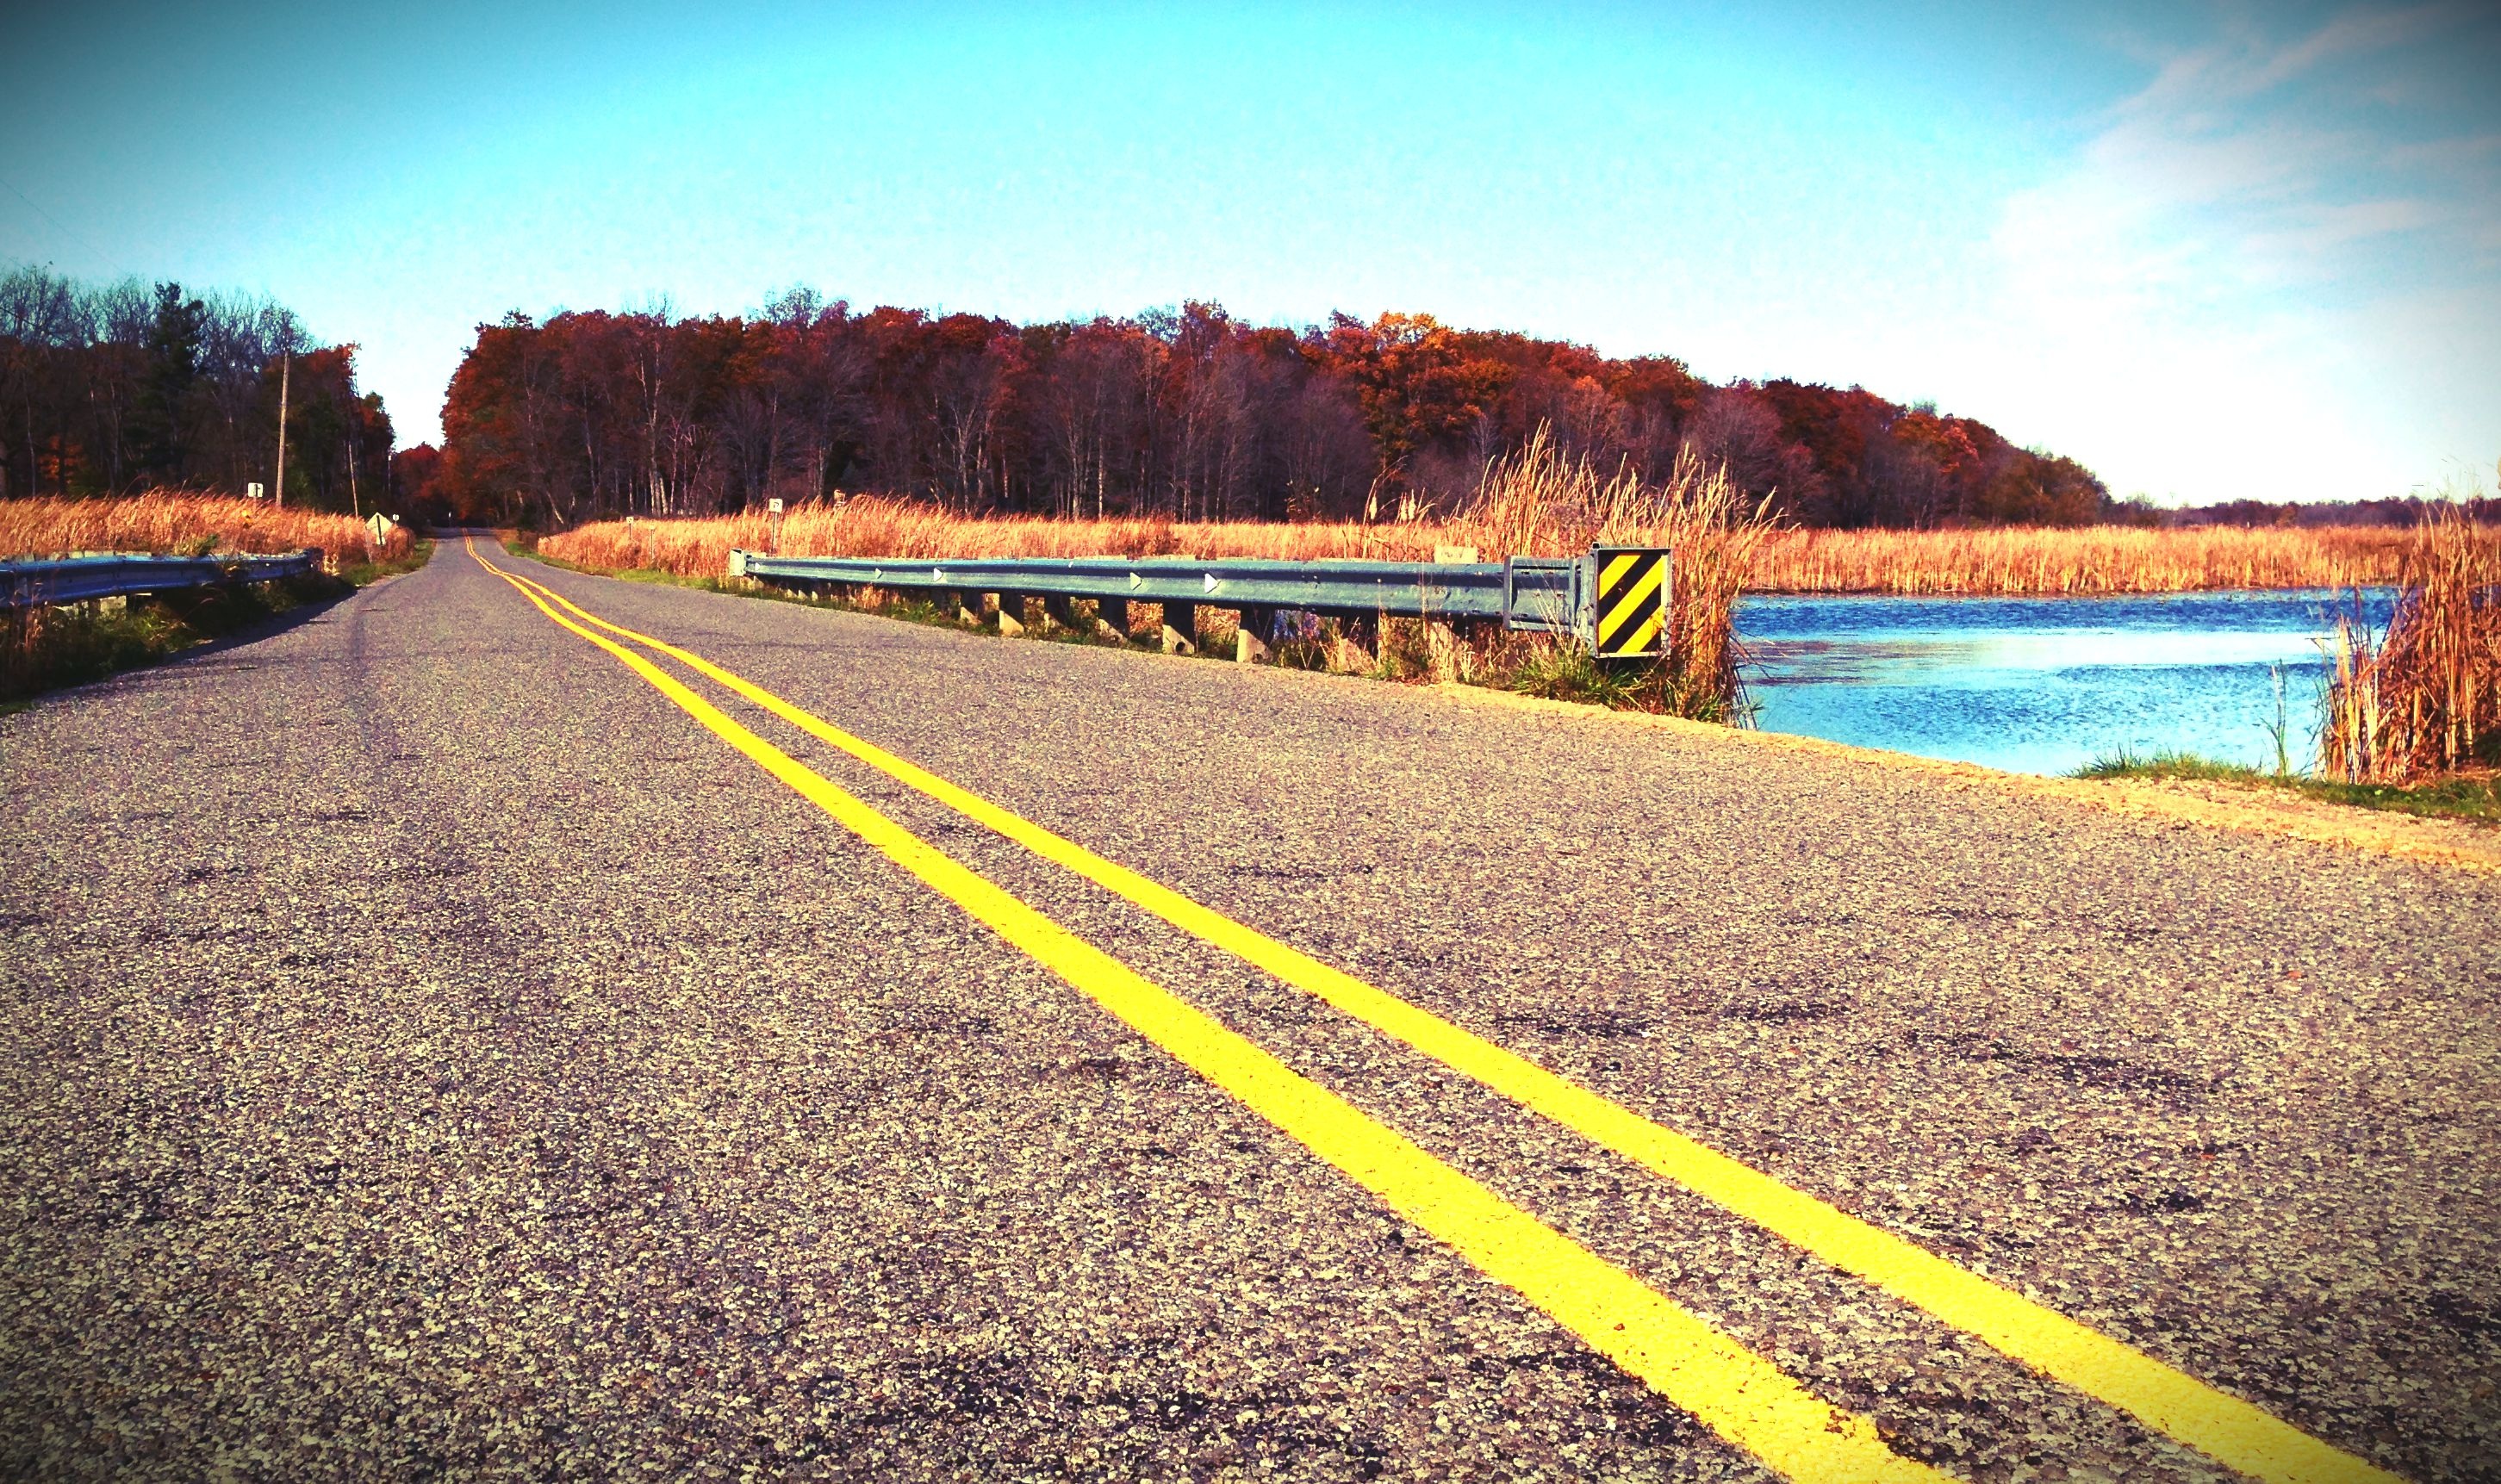
landscape, path, outdoor, road, street, sunlight, morning, perspective, highway, river, country road, asphalt, pavement, travel, evening, line, direction, journey, drive, empty, reservoir, freedom, yellow, lane, waterway, yellow line, future, infrastructure, way, forward, rural area, ahead